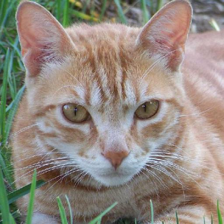
Label: animals